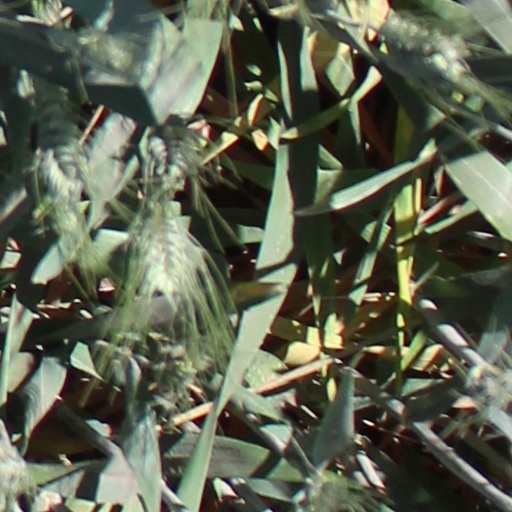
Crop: wheat